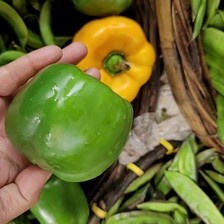
Label: capsicum